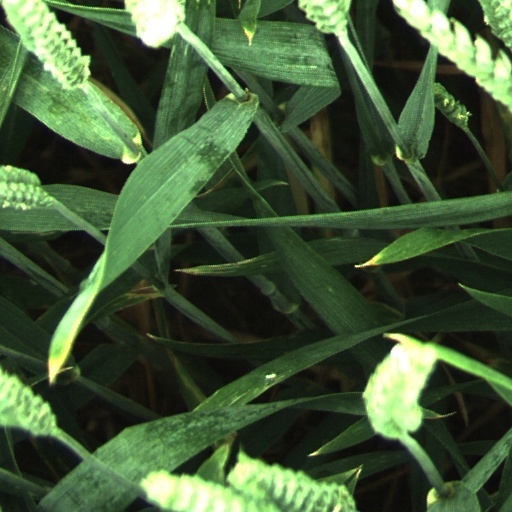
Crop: wheat